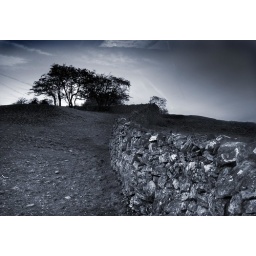
A dry stone wall snakes up towards the dark silhouette of a cluster of trees upon the crest of a hill.